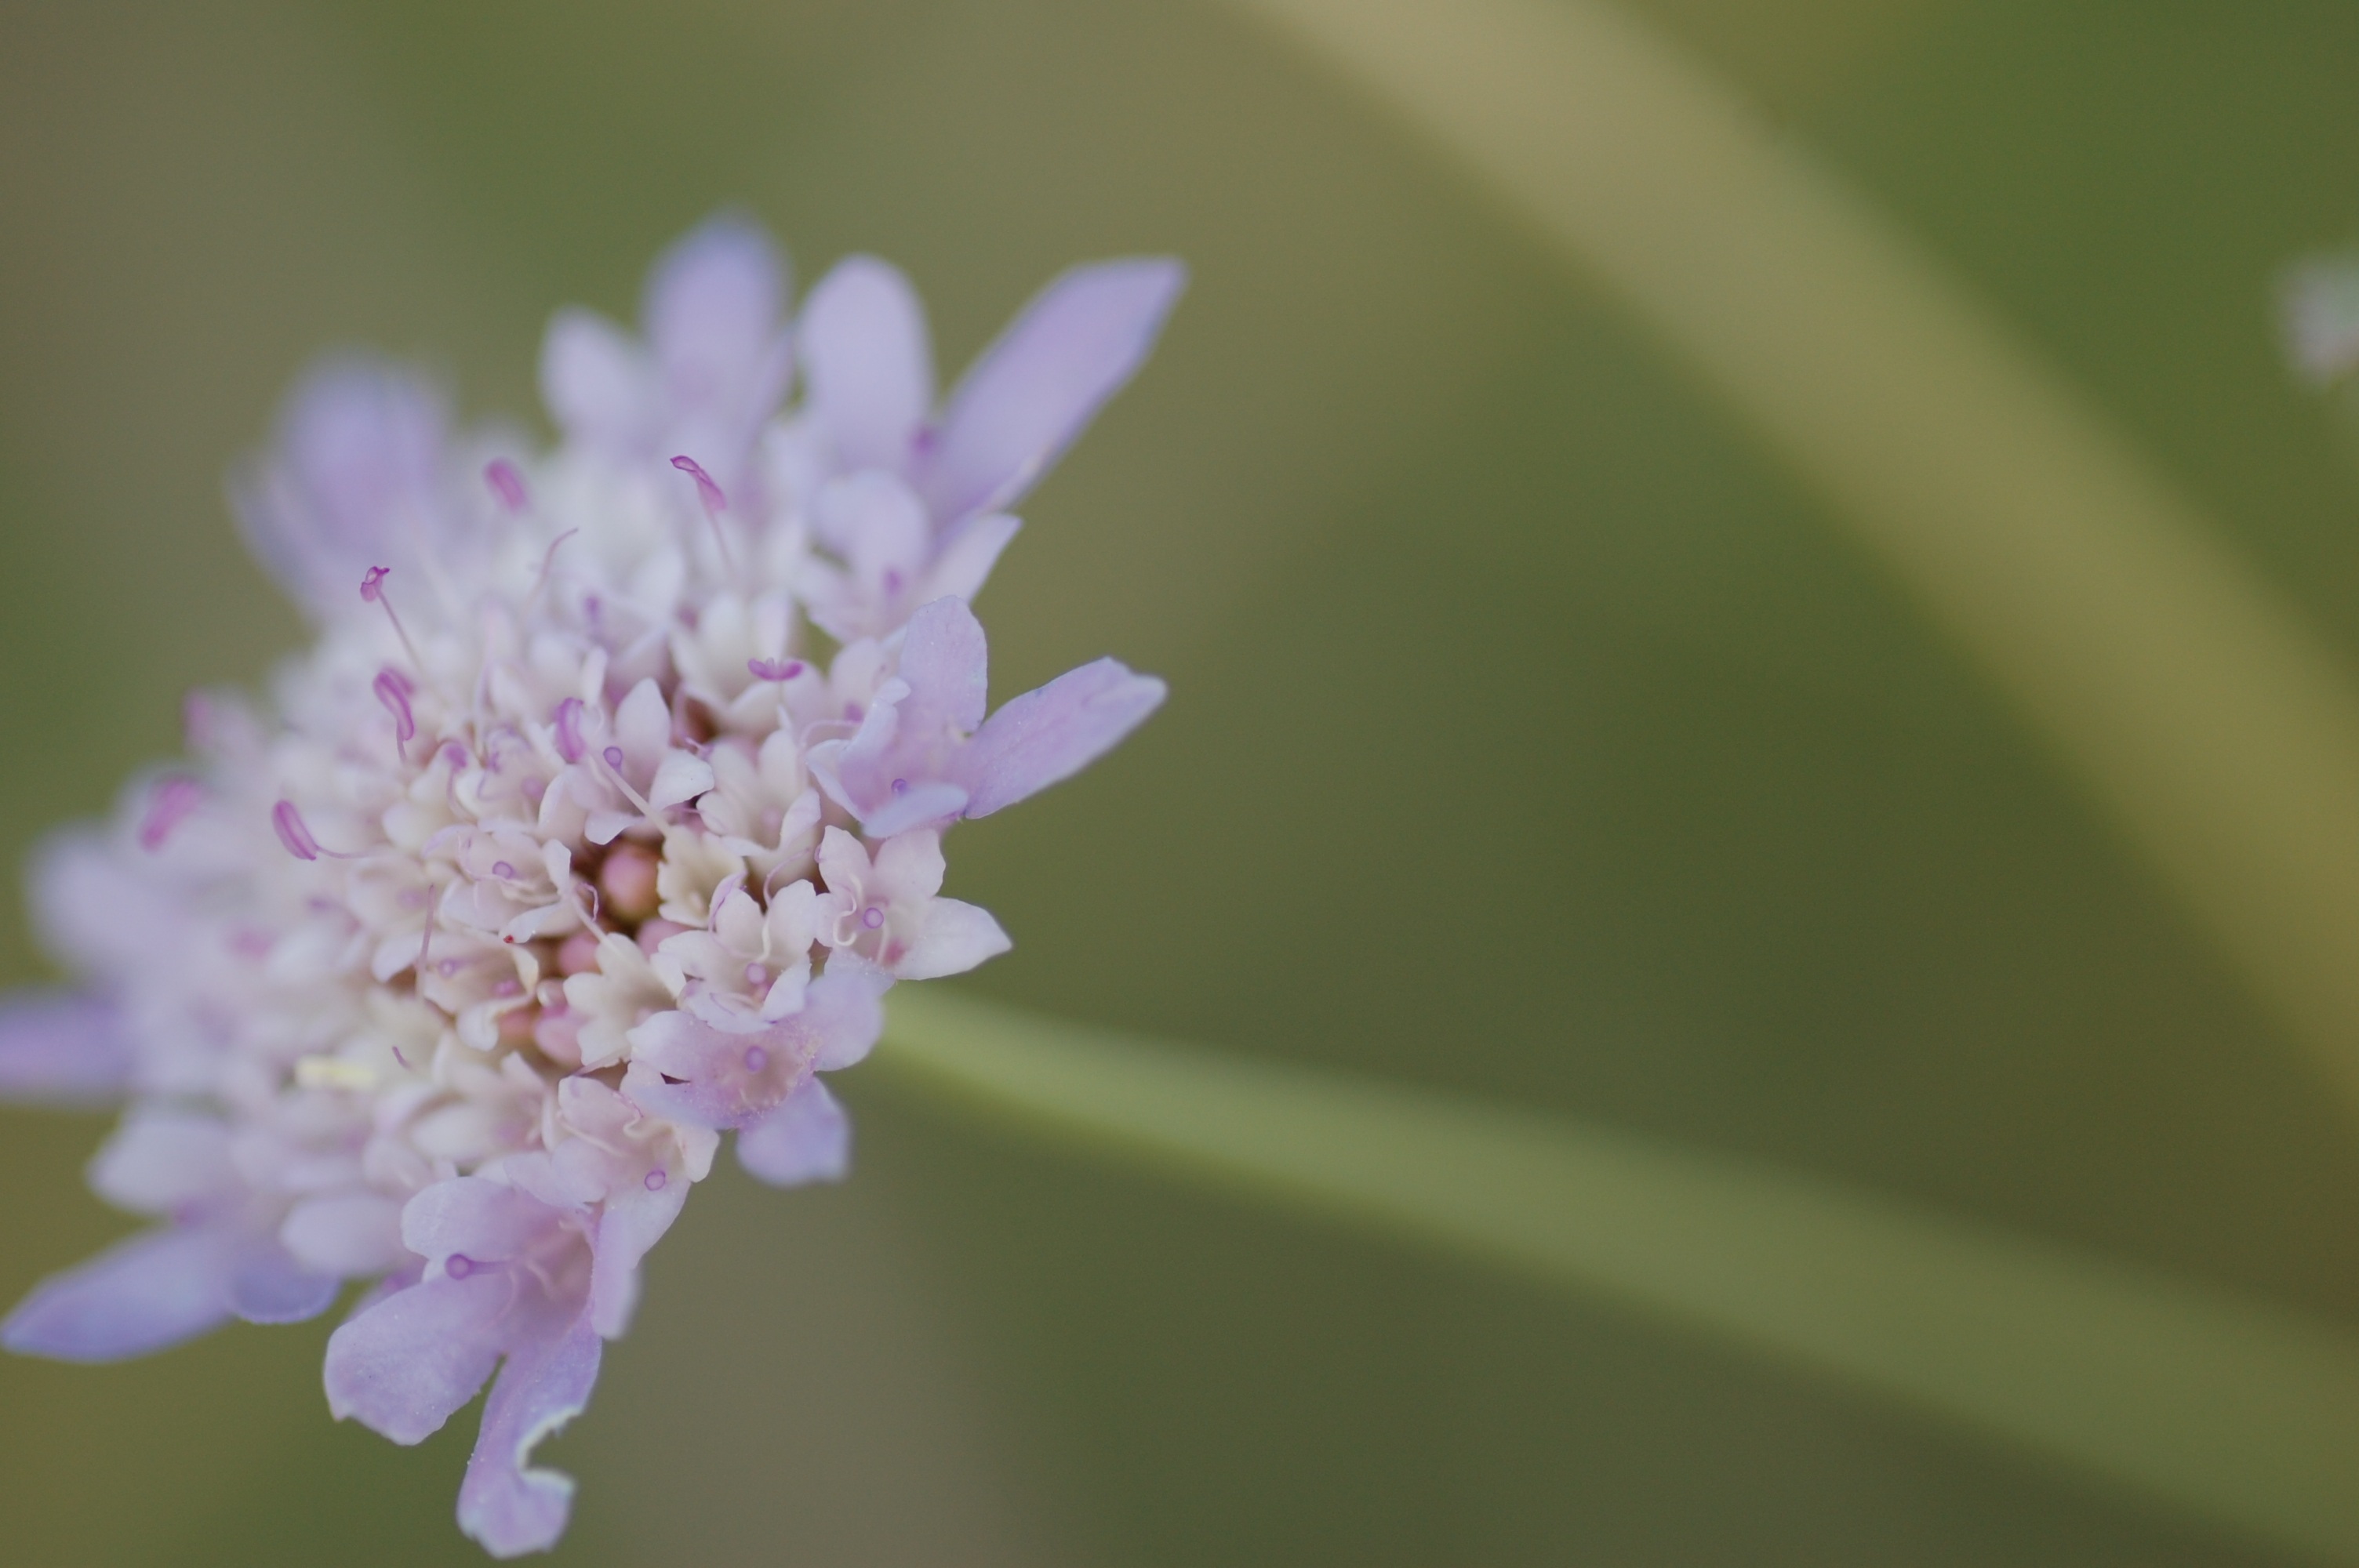
nature, branch, blossom, plant, photography, leaf, flower, purple, petal, bloom, green, botany, flora, plants, wildflower, flowers, close up, purple flower, macro photography, plant stem